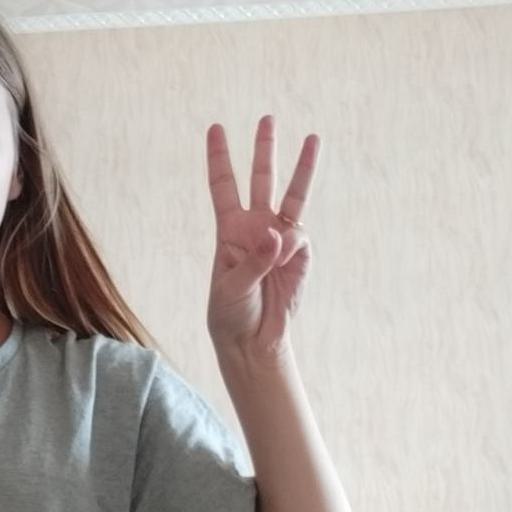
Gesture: three